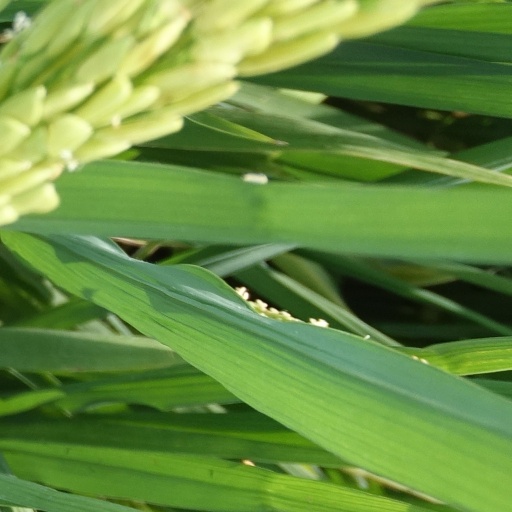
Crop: rice